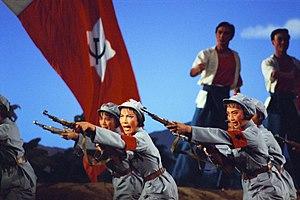
En Chine, les huit opéras modèles font référence aux opéras révolutionnaires planifiés et fabriqués pendant la Révolution culturelle et mis en avant par Jiang Qing, la dernière épouse de Mao Zedong. Ils étaient considérés comme révolutionnaires et modernes en termes de caractéristiques thématiques et musicales par rapport aux opéras traditionnels. Beaucoup d'entre eux ont été adaptés au cinéma.
La danse en Chine s'exprime sous plusieurs formes, présentant un mélange entre des courants traditionnels et modernes couvrant de grandes variétés différentes allant du folk à l'opéra en passant par le ballet. Elle s'effectue dans divers circonstances, lors, notamment, de célébrations publiques, de rituels et de cérémonies. Les danses chinoises les plus connues de nos jours sont probablement la danse du dragon et la danse du lion.
Le Détachement féminin rouge est un film chinois réalisé par Jie Fu et Wenzhan Pan sorti en 1970. Il est inspiré d'un ballet du même nom, lui-même inspiré d'un film de 1961. Il s'agit du premier film chinois présenté à la Mostra de Venise, en 1971.
Le Détachement féminin rouge est un ballet chinois créé en 1964 par Jiang Zuhui. Il est l'un des huit opéras modèles qui ont été imposés sur la scène nationale chinoise pendant la révolution culturelle. Il est surtout connu en Occident comme le ballet présenté au président américain Richard Nixon lors de sa visite en Chine en février 1972.
Le Détachement féminin rouge est un film chinois réalisé par Xie Jin, sorti en 1961, à propos d'un détachement féminin de l'armée rouge du parti communiste chinois, contre l'armée du parti nationaliste chinois (Kuomintang). Il a inspiré un ballet éponyme, Le Détachement féminin rouge, qui était l'un des huit opéras modèles autorisés pendant la révolution culturelle.